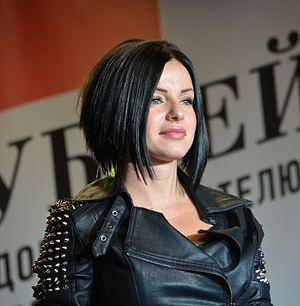
Julia Volkova, née le 20 février 1985 à Moscou en URSS, est une chanteuse et actrice, célèbre pour avoir été membre du groupe t.A.T.u. aux côtés de Lena Katina. Leur musique fait partie de la pop russe et leur célébrité est due en partie à la mise en scène de l'homosexualité supposée des deux chanteuses lors de leur adolescence.